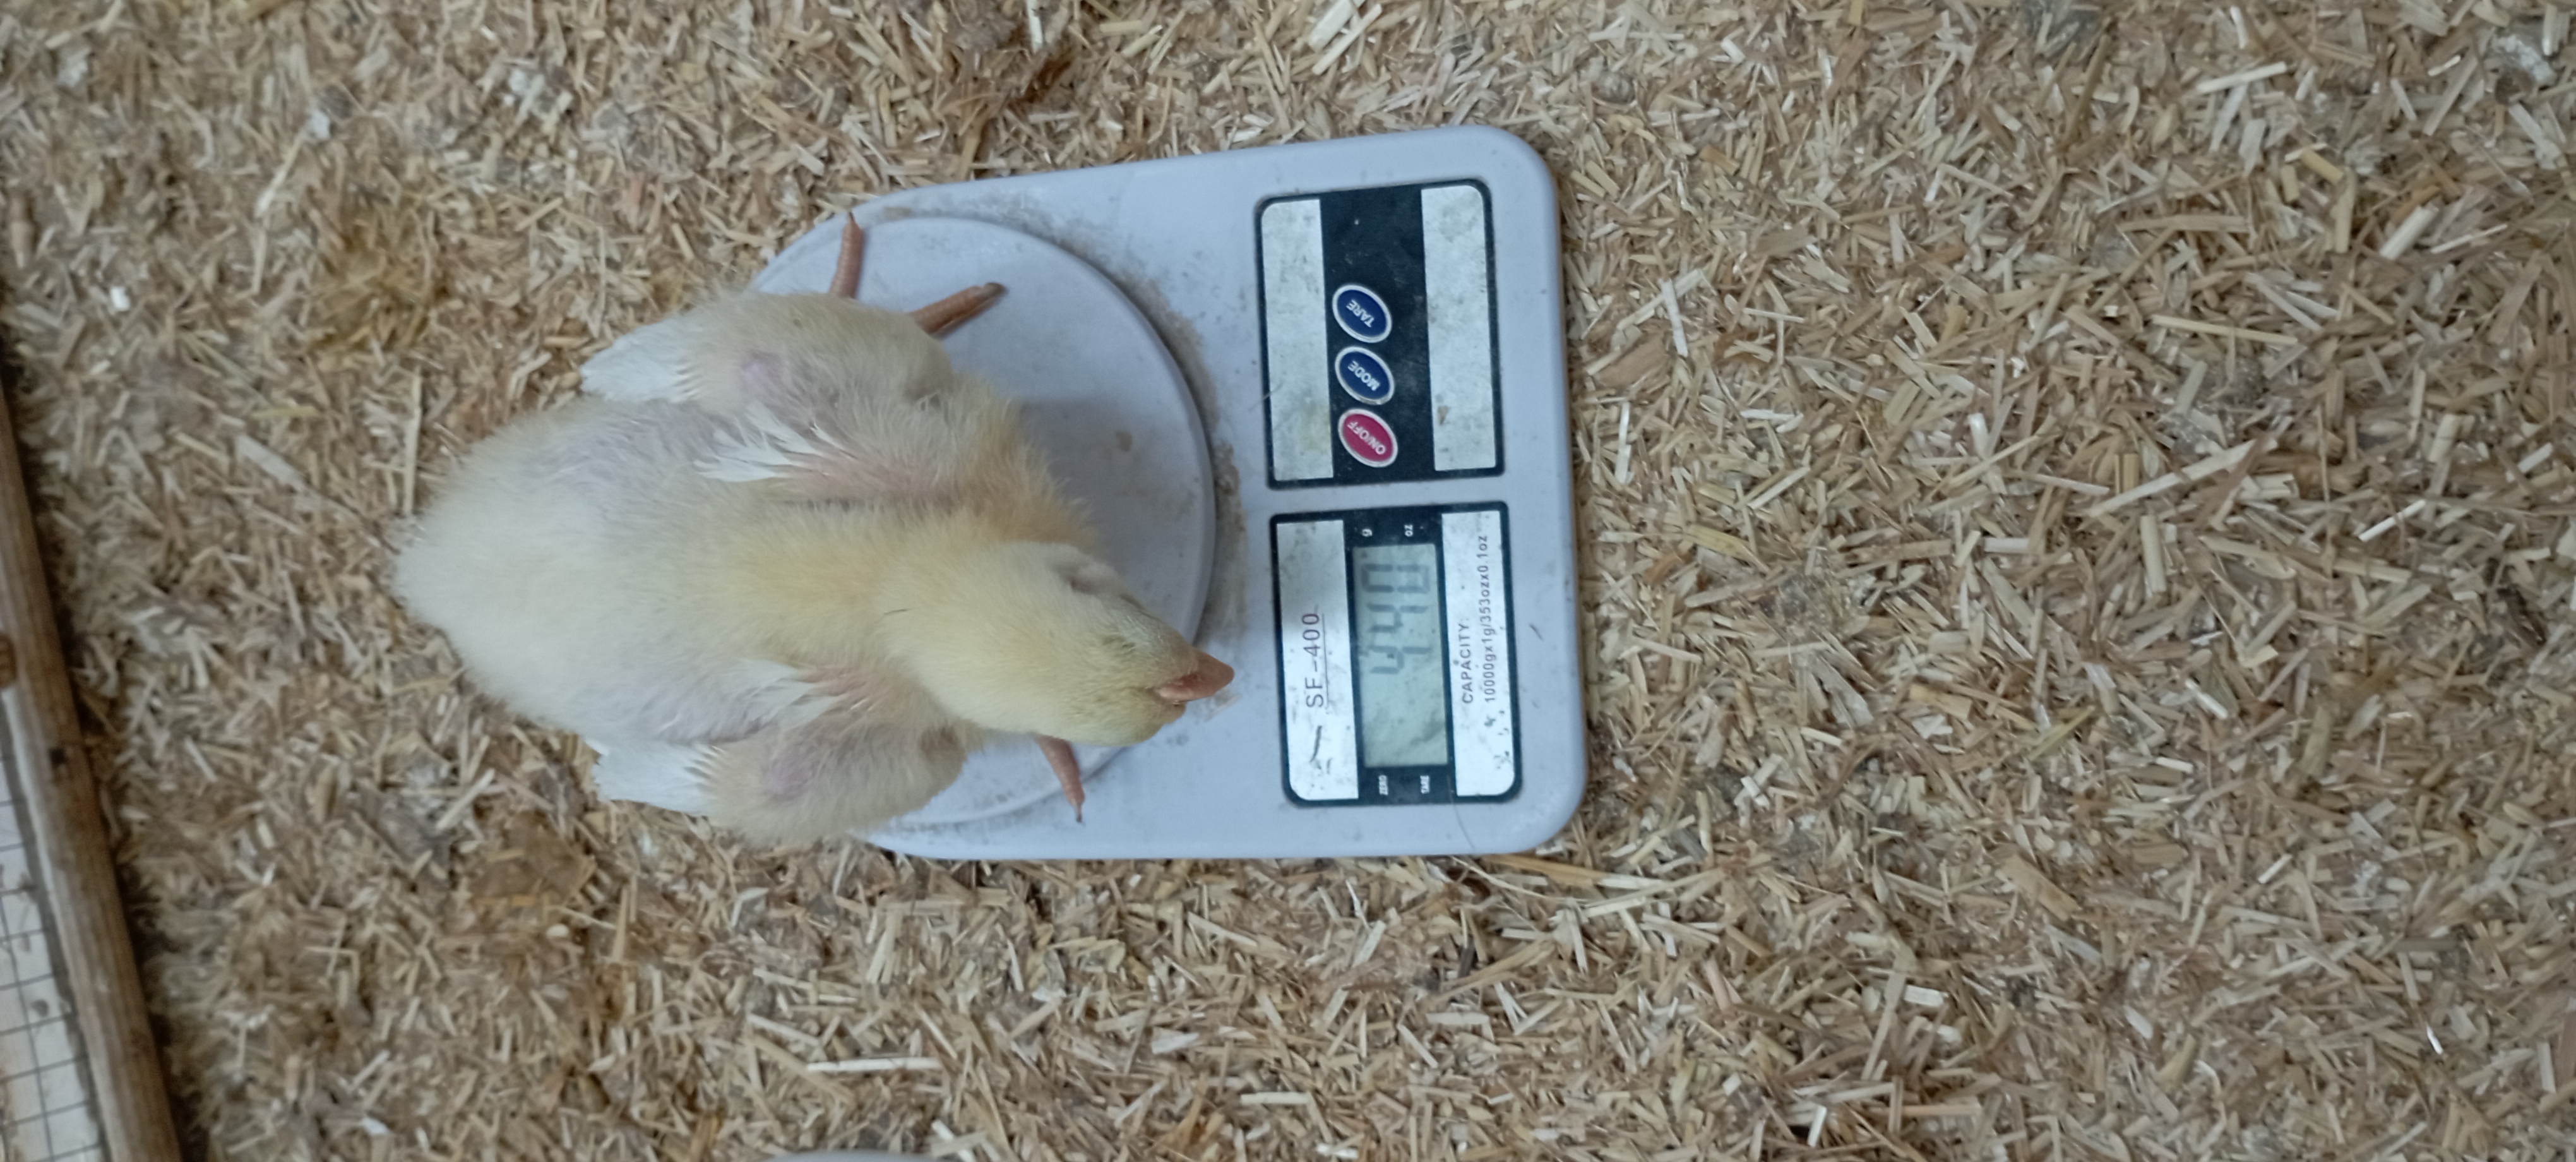
Weight: 440 g